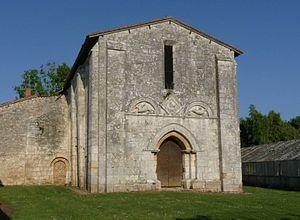
Eglise d'Olérat, La Rochefoucauld, Charente, France
La Rochefoucauld est une ancienne commune du Sud-Ouest de la France, située dans le département de la Charente. Elle est connue pour son château Renaissance, appelée la « perle de l'Angoumois ».
Cet article recense les monuments historiques de la Charente, en France.